Reptilicus

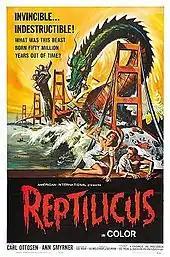
American theatrical release poster by Reynold Brown.

The Danish-language "Reptilicus" directed by Poul Bang was released in Denmark on February 25, 1961. The English-language "Reptilicus" directed by Sidney Pink and reworked by Ib Melchior was released in the US in late 1962.